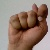
The image shows a hand gesture representing the letter 'T' in Indian Sign Language.